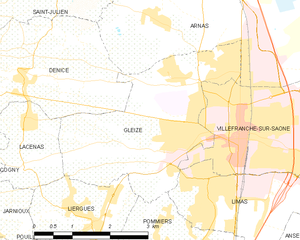
Carte des communes françaises